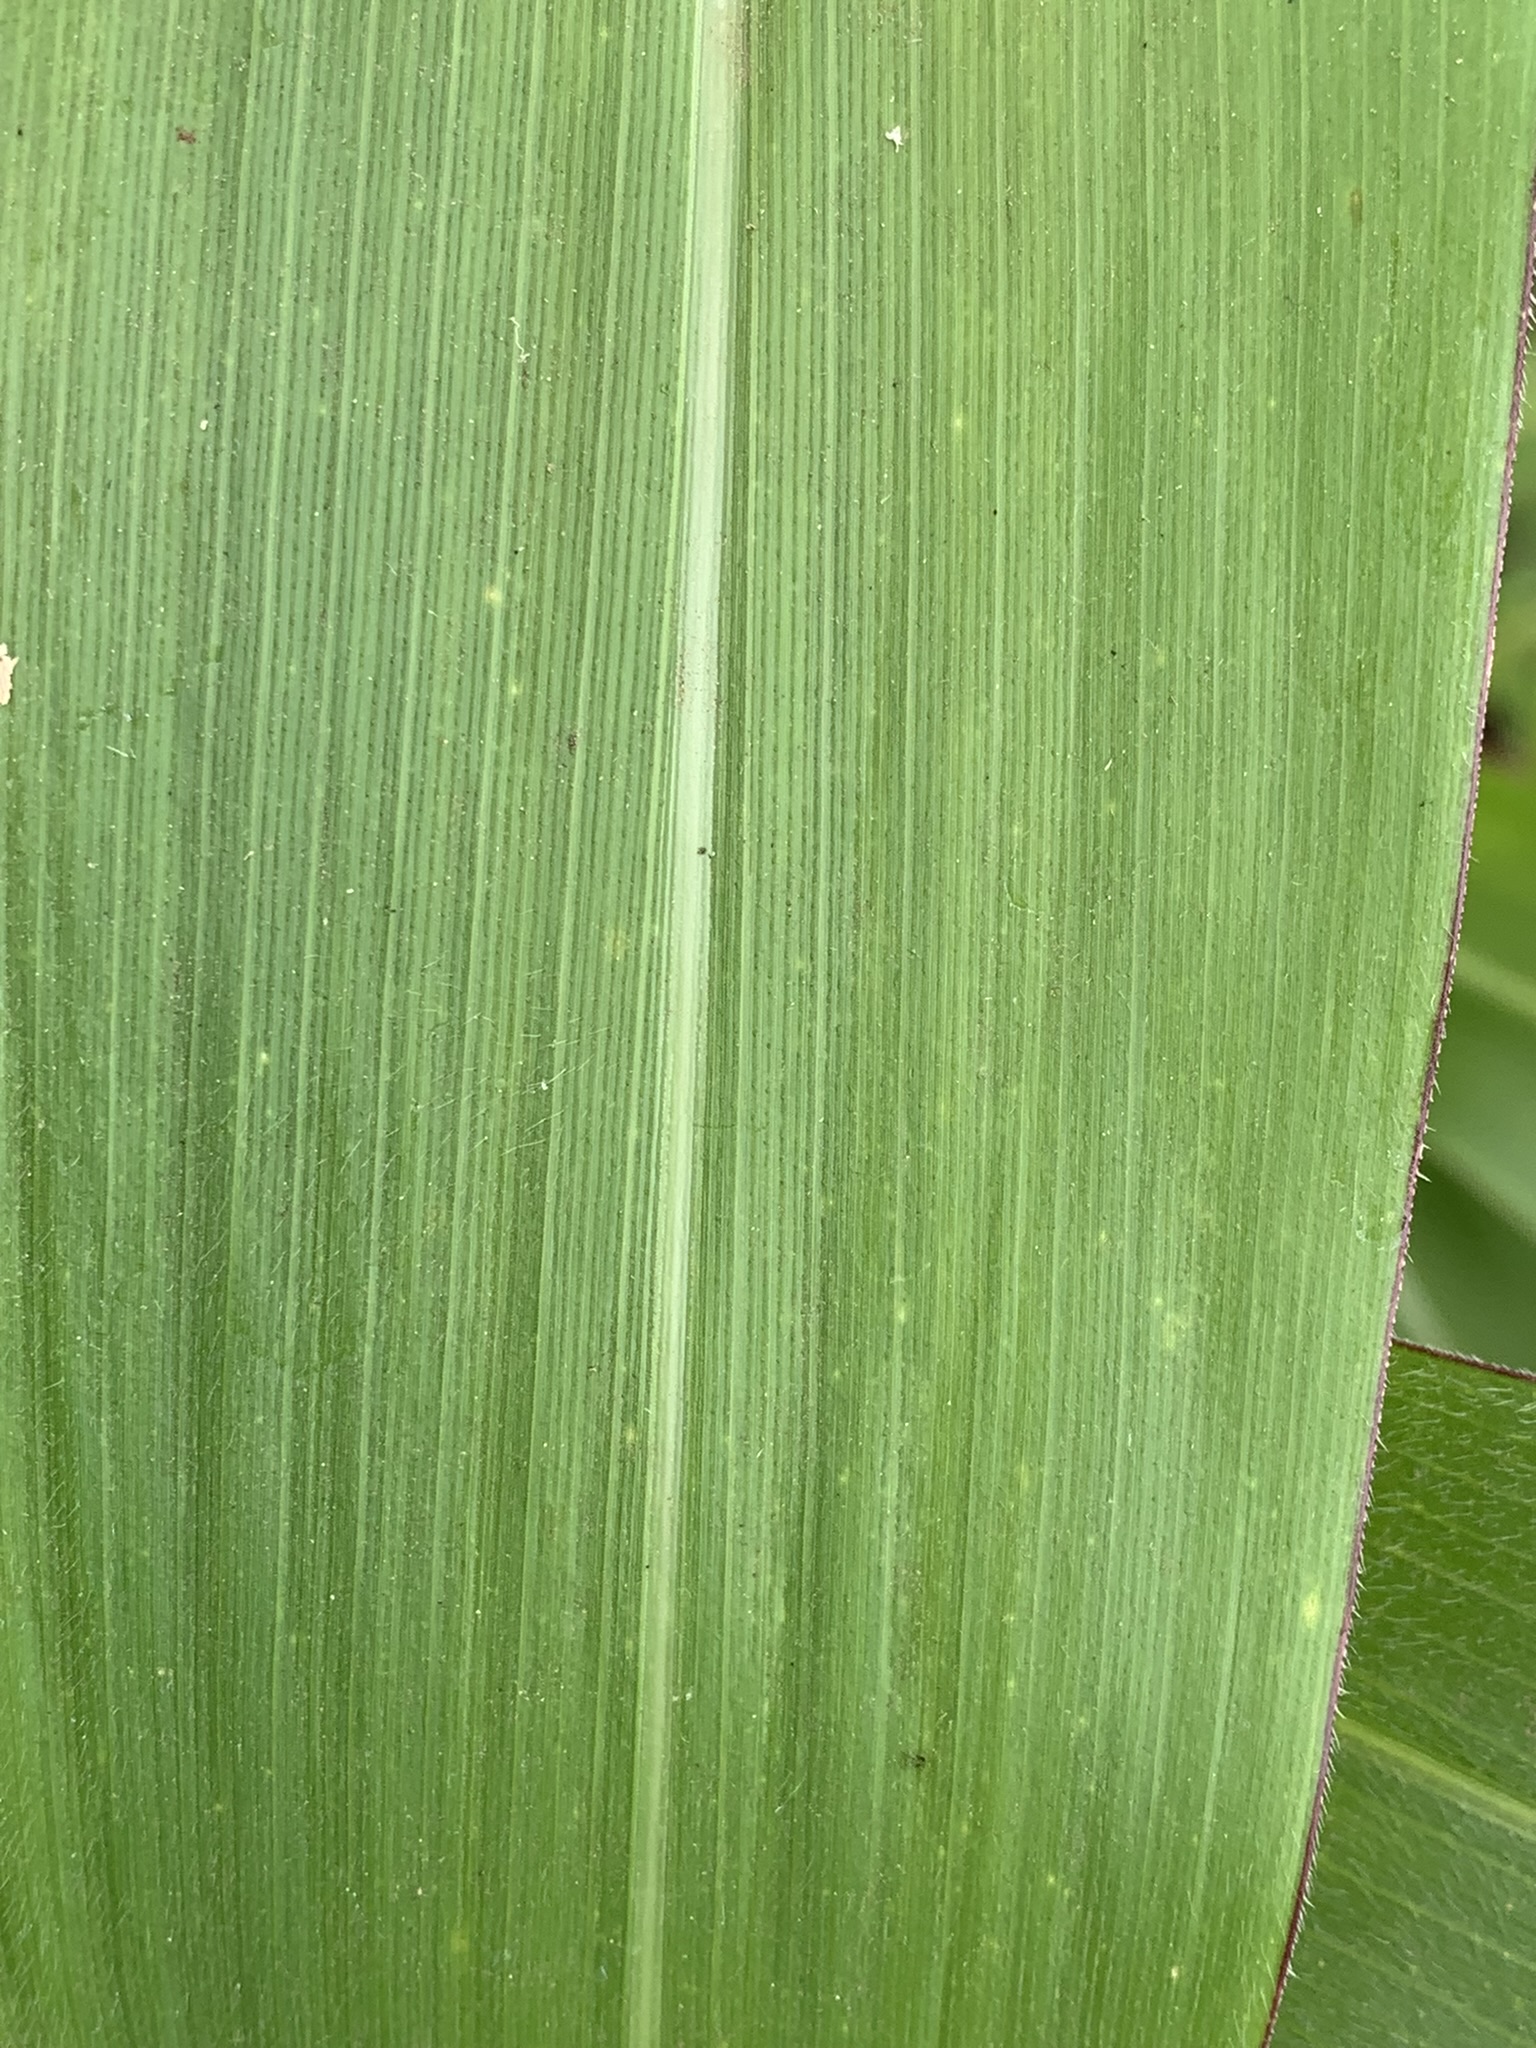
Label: Healthy